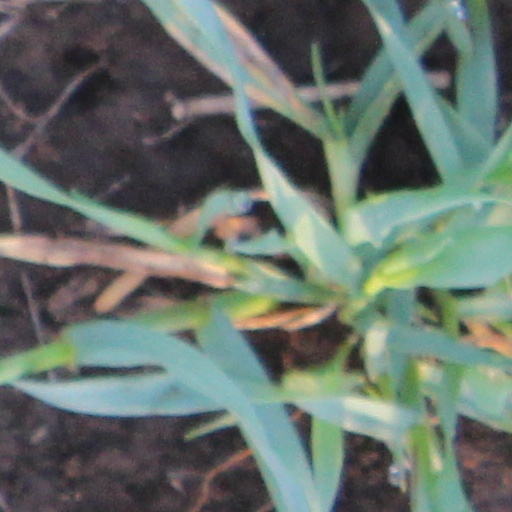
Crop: wheat